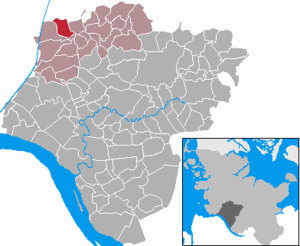
Besdorf
Kort
Besdorf er en by og kommune i det nordlige Tyskland, beliggende i Amt Schenefeld i den nordvestlige del af Kreis Steinburg. Kreis Steinburg ligger i den sydvestlige del af delstaten Slesvig-Holsten.